Satsuma Rebellion

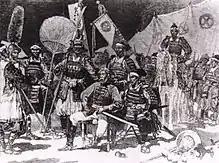
Saigō Takamori (seated, in French uniform), surrounded by his officers, in traditional attire. News article in "Le Monde illustré", 1877. This painting was imagined and depicted by a French illustrator, portraying a central figure seated in a Western-style military uniform on a chair, likely based on hearsay as Saigō Takamori. The entourage surrounding him, all dressed in heavily armored samurai attire from the 1500s, is entirely a product of the French artist's imagination and is completely inaccurate.

The Satsuma Rebellion, also known as the , was a revolt of disaffected samurai against the new imperial government of the Empire of Japan, nine years into the Meiji era. Its name comes from the Satsuma Domain, which had been influential in the Restoration and became home to unemployed samurai after military reforms rendered their status obsolete. The rebellion lasted from 29 January until 24 September of 1877, when it was decisively crushed, and its leader, Saigō Takamori, was shot and mortally wounded.